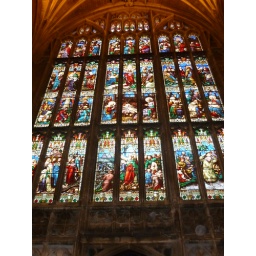
The largest stained glass window in the UK